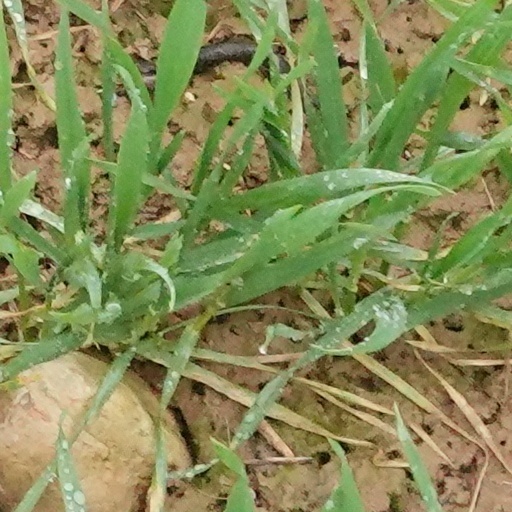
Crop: wheat